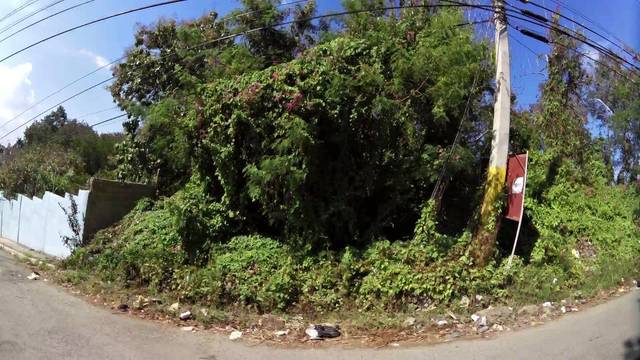
Region: Dominican Republic
Coordinates: 18.473, -70.006